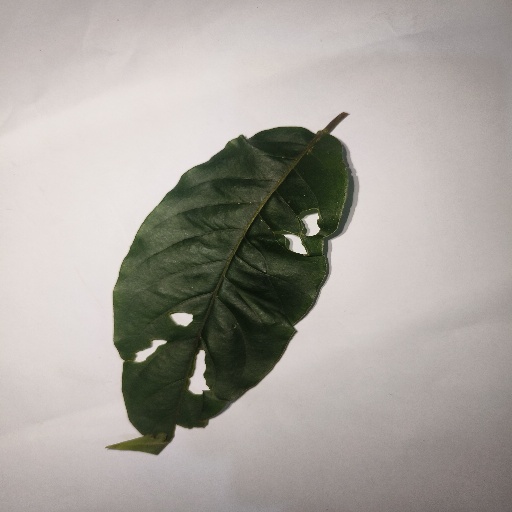
Species: HariTaki
Leaf condition: Shot Hole